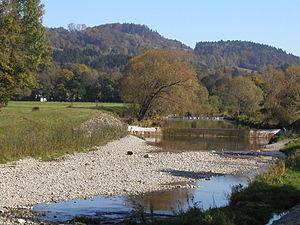
La Gölsen est une rivière autrichienne, affluent de la Traisen qui coule dans le land de Basse-Autriche, donc sous-affluent du Danube.